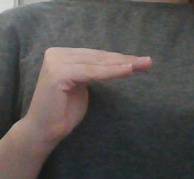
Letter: haa